Ingjerd Hanevold

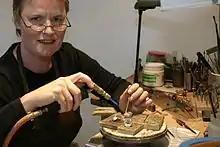

Ingjerd Hanevold (born 30 March 1955) is a Norwegian designer of jewellery, born in Asker. Among her works is the design of the Olympic medals for the 1994 Winter Olympics. She was appointed professor at the Oslo National Academy of the Arts from 1998.